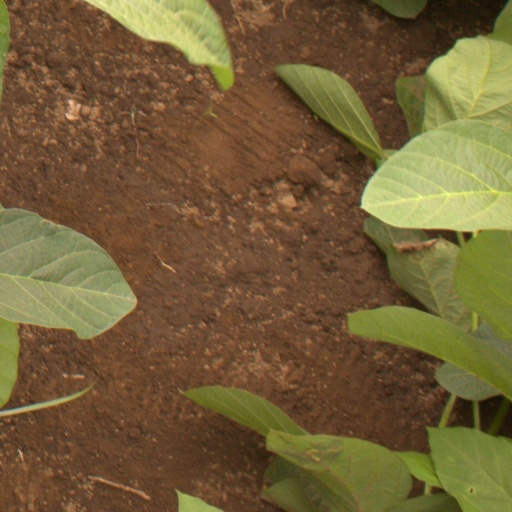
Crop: soybean